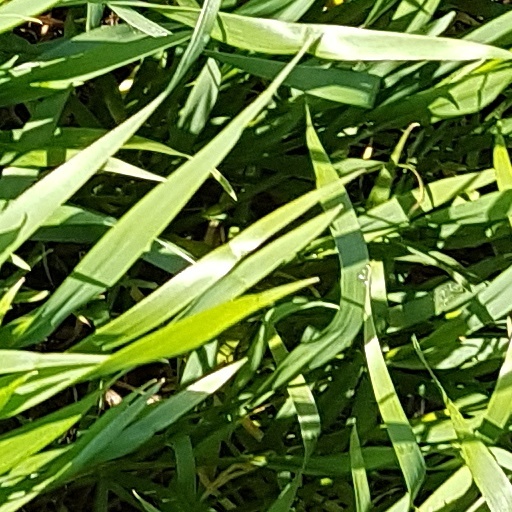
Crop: wheat